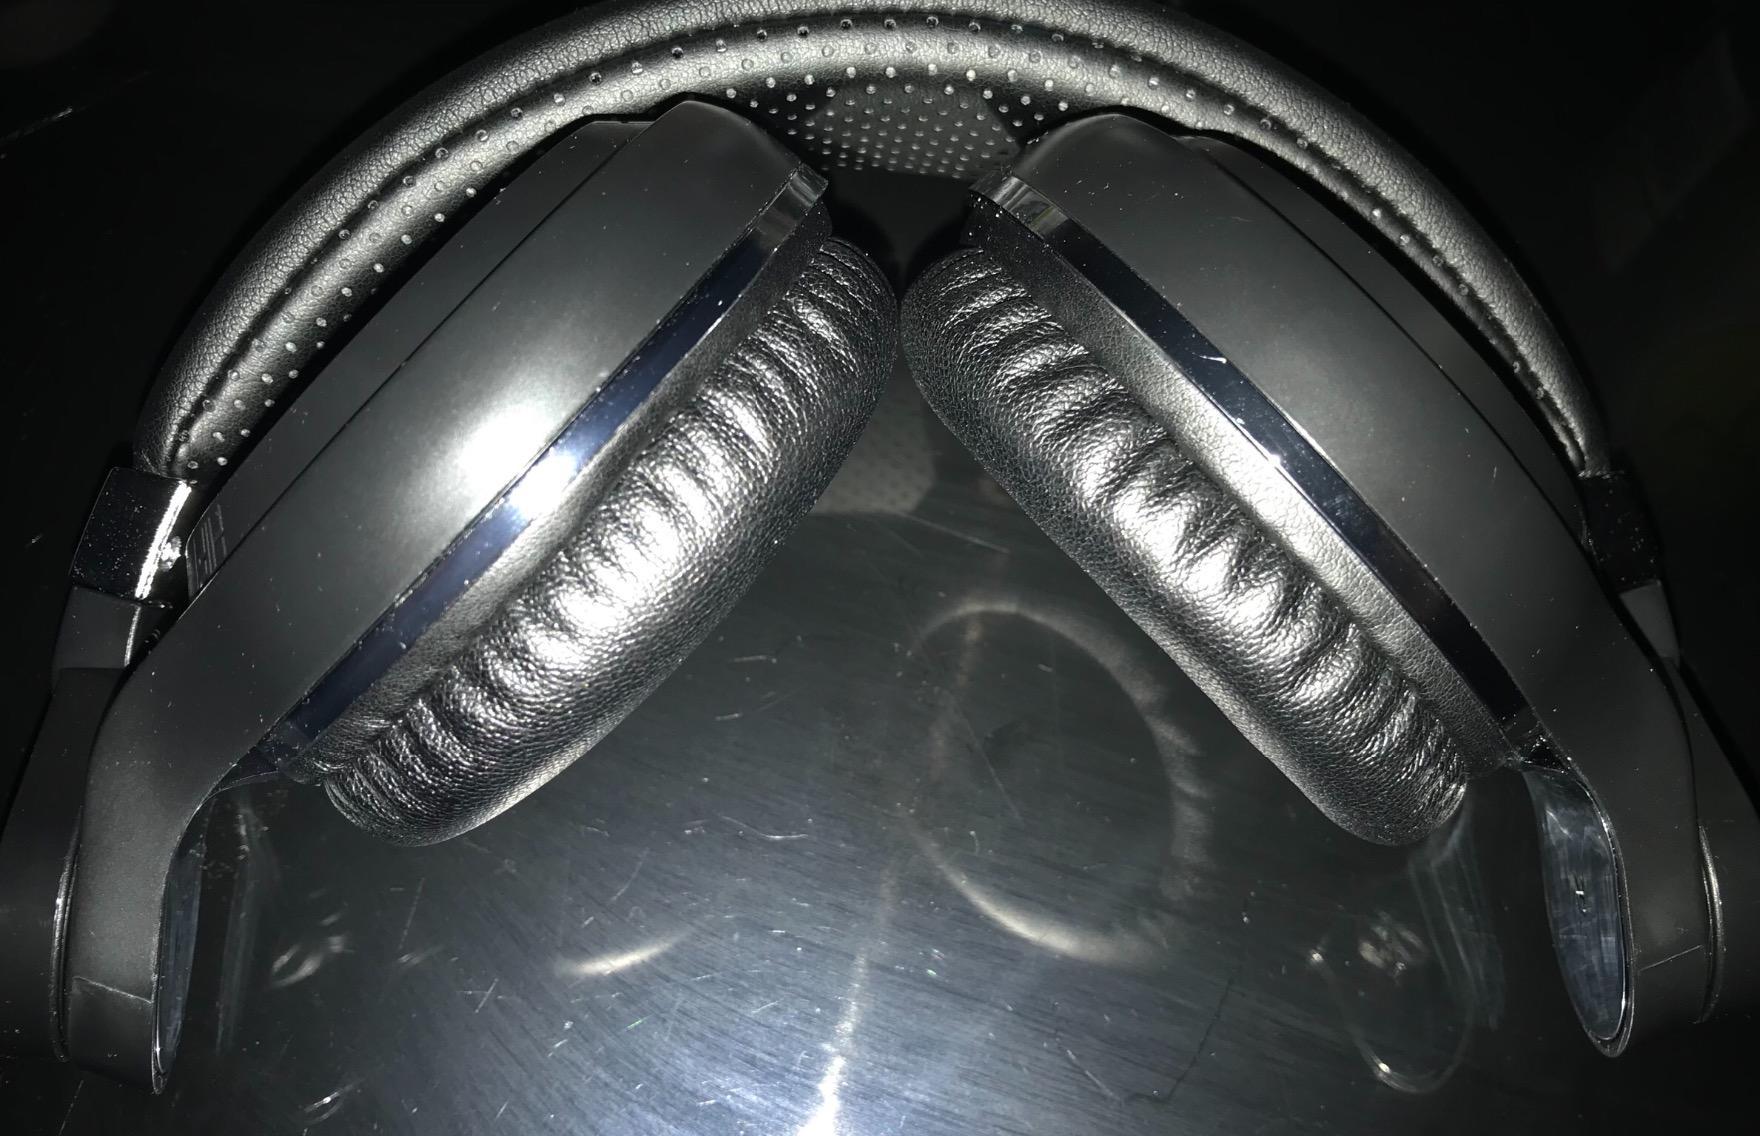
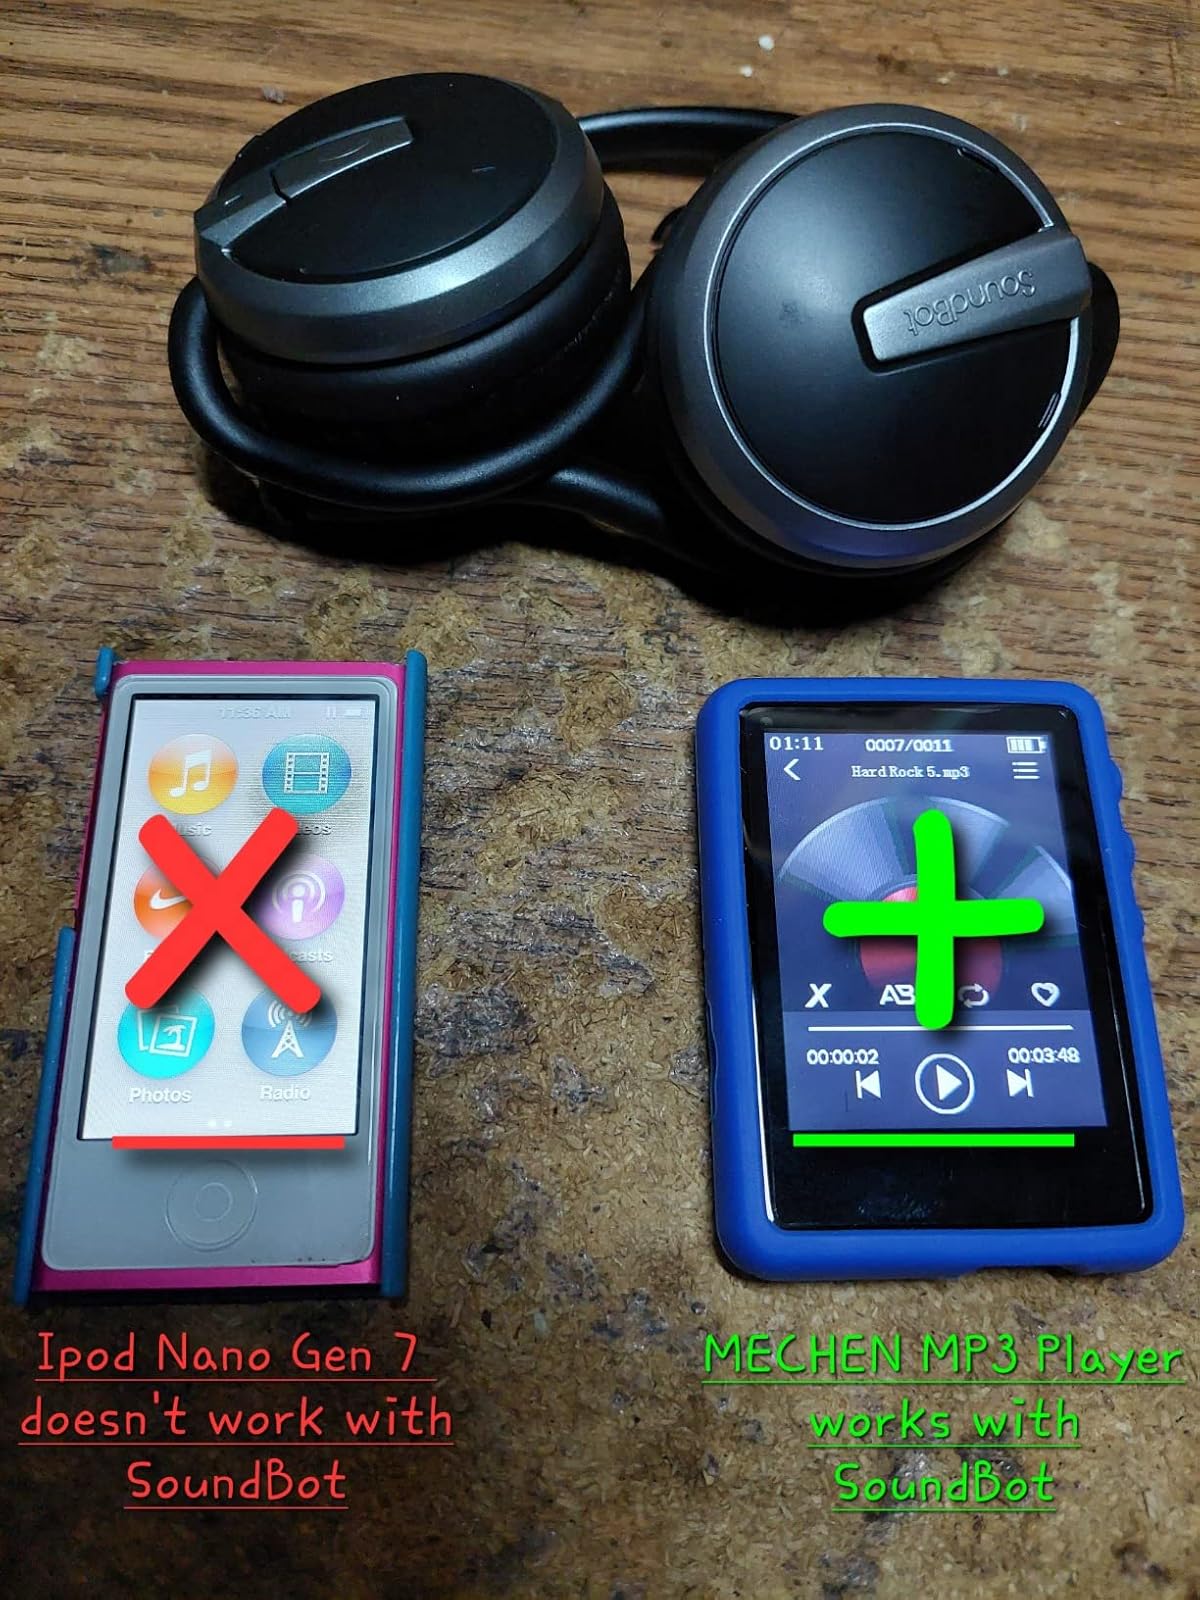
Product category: headphones
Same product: no